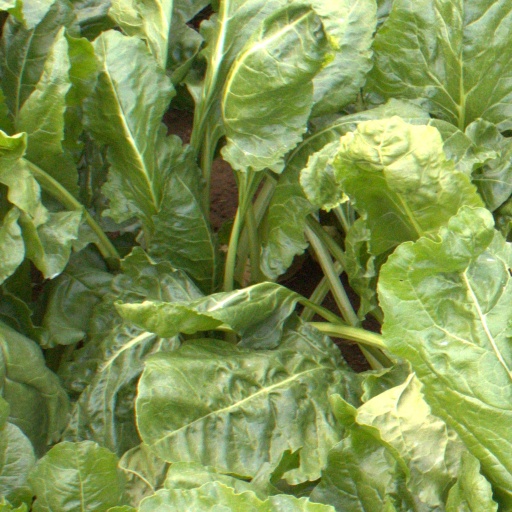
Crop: sugar beet